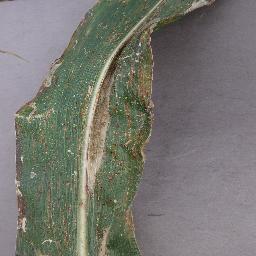
Label: Corn___Northern_Leaf_Blight